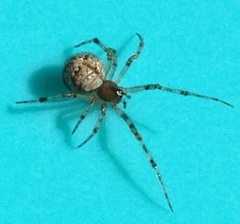
Species: Parasteatoda_tepidariorum